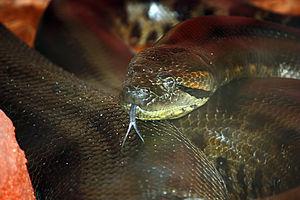
Femelle anaconda de l'Aquarium du Périgord Noir
L'aquarium du Périgord noir est, avec plus de 6 000 poissons, le plus grand aquarium d'eau douce privé de France. Il se situe dans le département de la Dordogne, sur la commune du Bugue, juste à côté du village du Bournat.